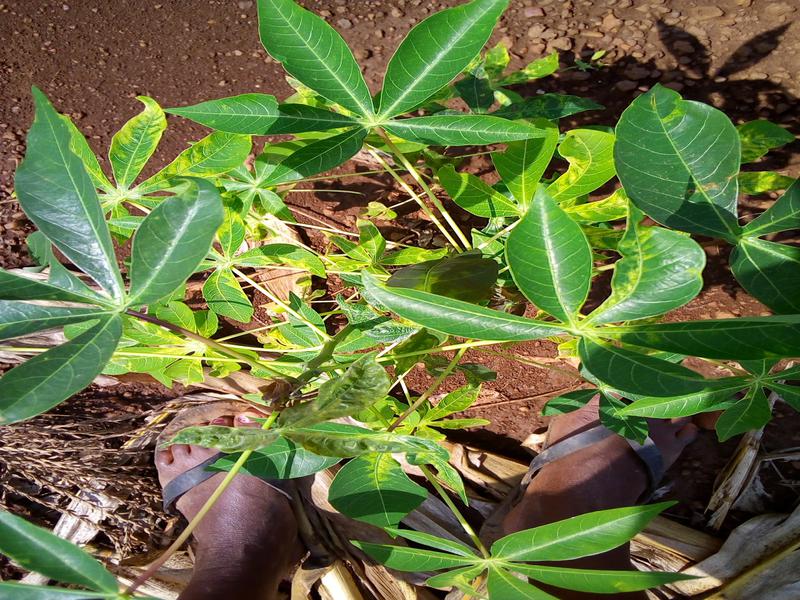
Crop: cassava
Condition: mosaic_disease